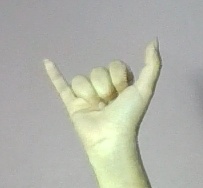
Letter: ya